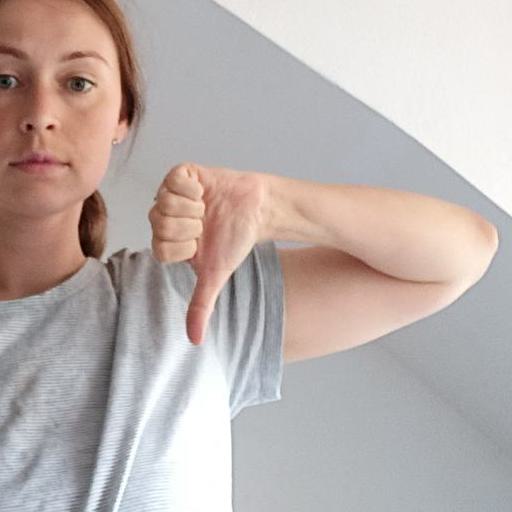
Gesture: dislike